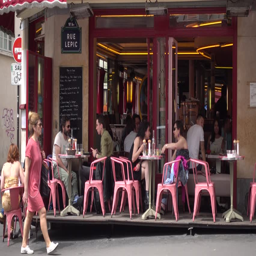
people sit relax eating meals by the tables